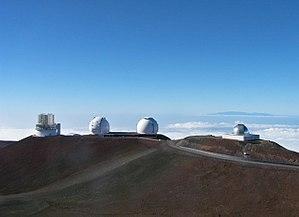
Les observatoires du Mauna Kea sont un ensemble d'observatoires astronomiques indépendants, comptant les télescopes parmi les plus grands et les plus puissants du monde et situés au sommet du volcan Mauna Kea sur l'île d'Hawaï. Ils couvrent une zone de 2 km² connu sous le nom anglophone de astronomy Precinct - enceinte d'astronomie dans la réserve scientifique de Mauna Kea.